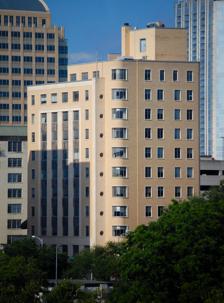
Building: Austin Daily Tribune Building
Country: United States of America
Year built: 1941
Building in Texas, United States Austin Daily Tribune Building Ernest O. Thompson State Office Bldg. in 2010 General information Architectural style Moderne Location 920 Colorado, Austin, Texas Coordinates 30°16′26″N 97°44′35″W / 30.27389°N 97.74306°W / 30.27389; -97.74306 Completed 1941 Height Roof 136 ft (41 m) Technical details Floor count 11 Design and construction Architect(s) Simons, Shirley ; et al. Austin Daily Tribune Building U.S. National Register of Historic Places Show map of Texas Show map of the United States Area less than one acre NRHP reference No. 00001358 Added to NRHP November 8, 2000 The Austin Daily Tribune Building , later known as the Ernest O. Thompson State Office Building , is a Moderne style office building located at 920 Colorado in Austin, Texas .  It was built in 1941 as the headquarters of the Austin Daily Tribune , a short-lived newspaper that ceased publishing in 1942.  The State of Texas purchased the building in 1945, and it was renamed in 1965 for Texas Railroad Commissioner Ernest O. Thompson .  The building was designed by architect Shirley Simons and the firm of Page . It was listed on the National Register of Historic Places in 2000. References